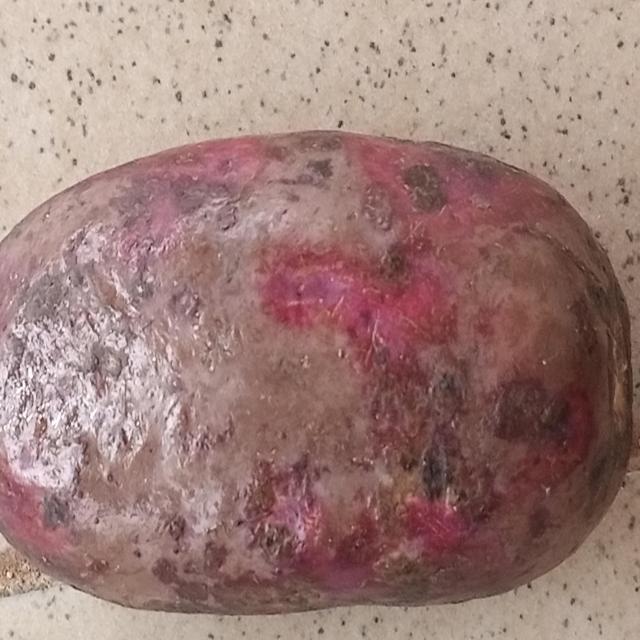
Plum grade: rotten